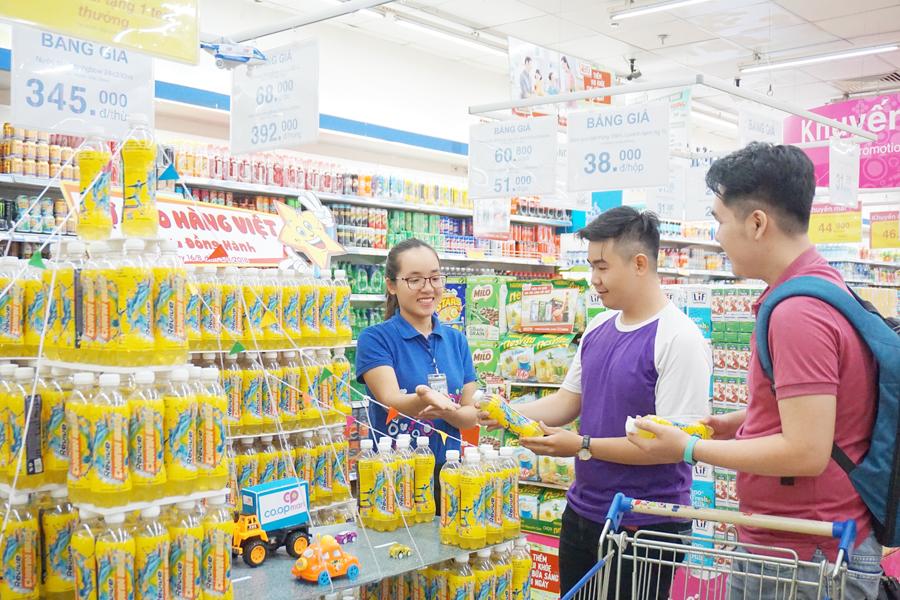
những người trong hình đang cầm trên tay một chai nước